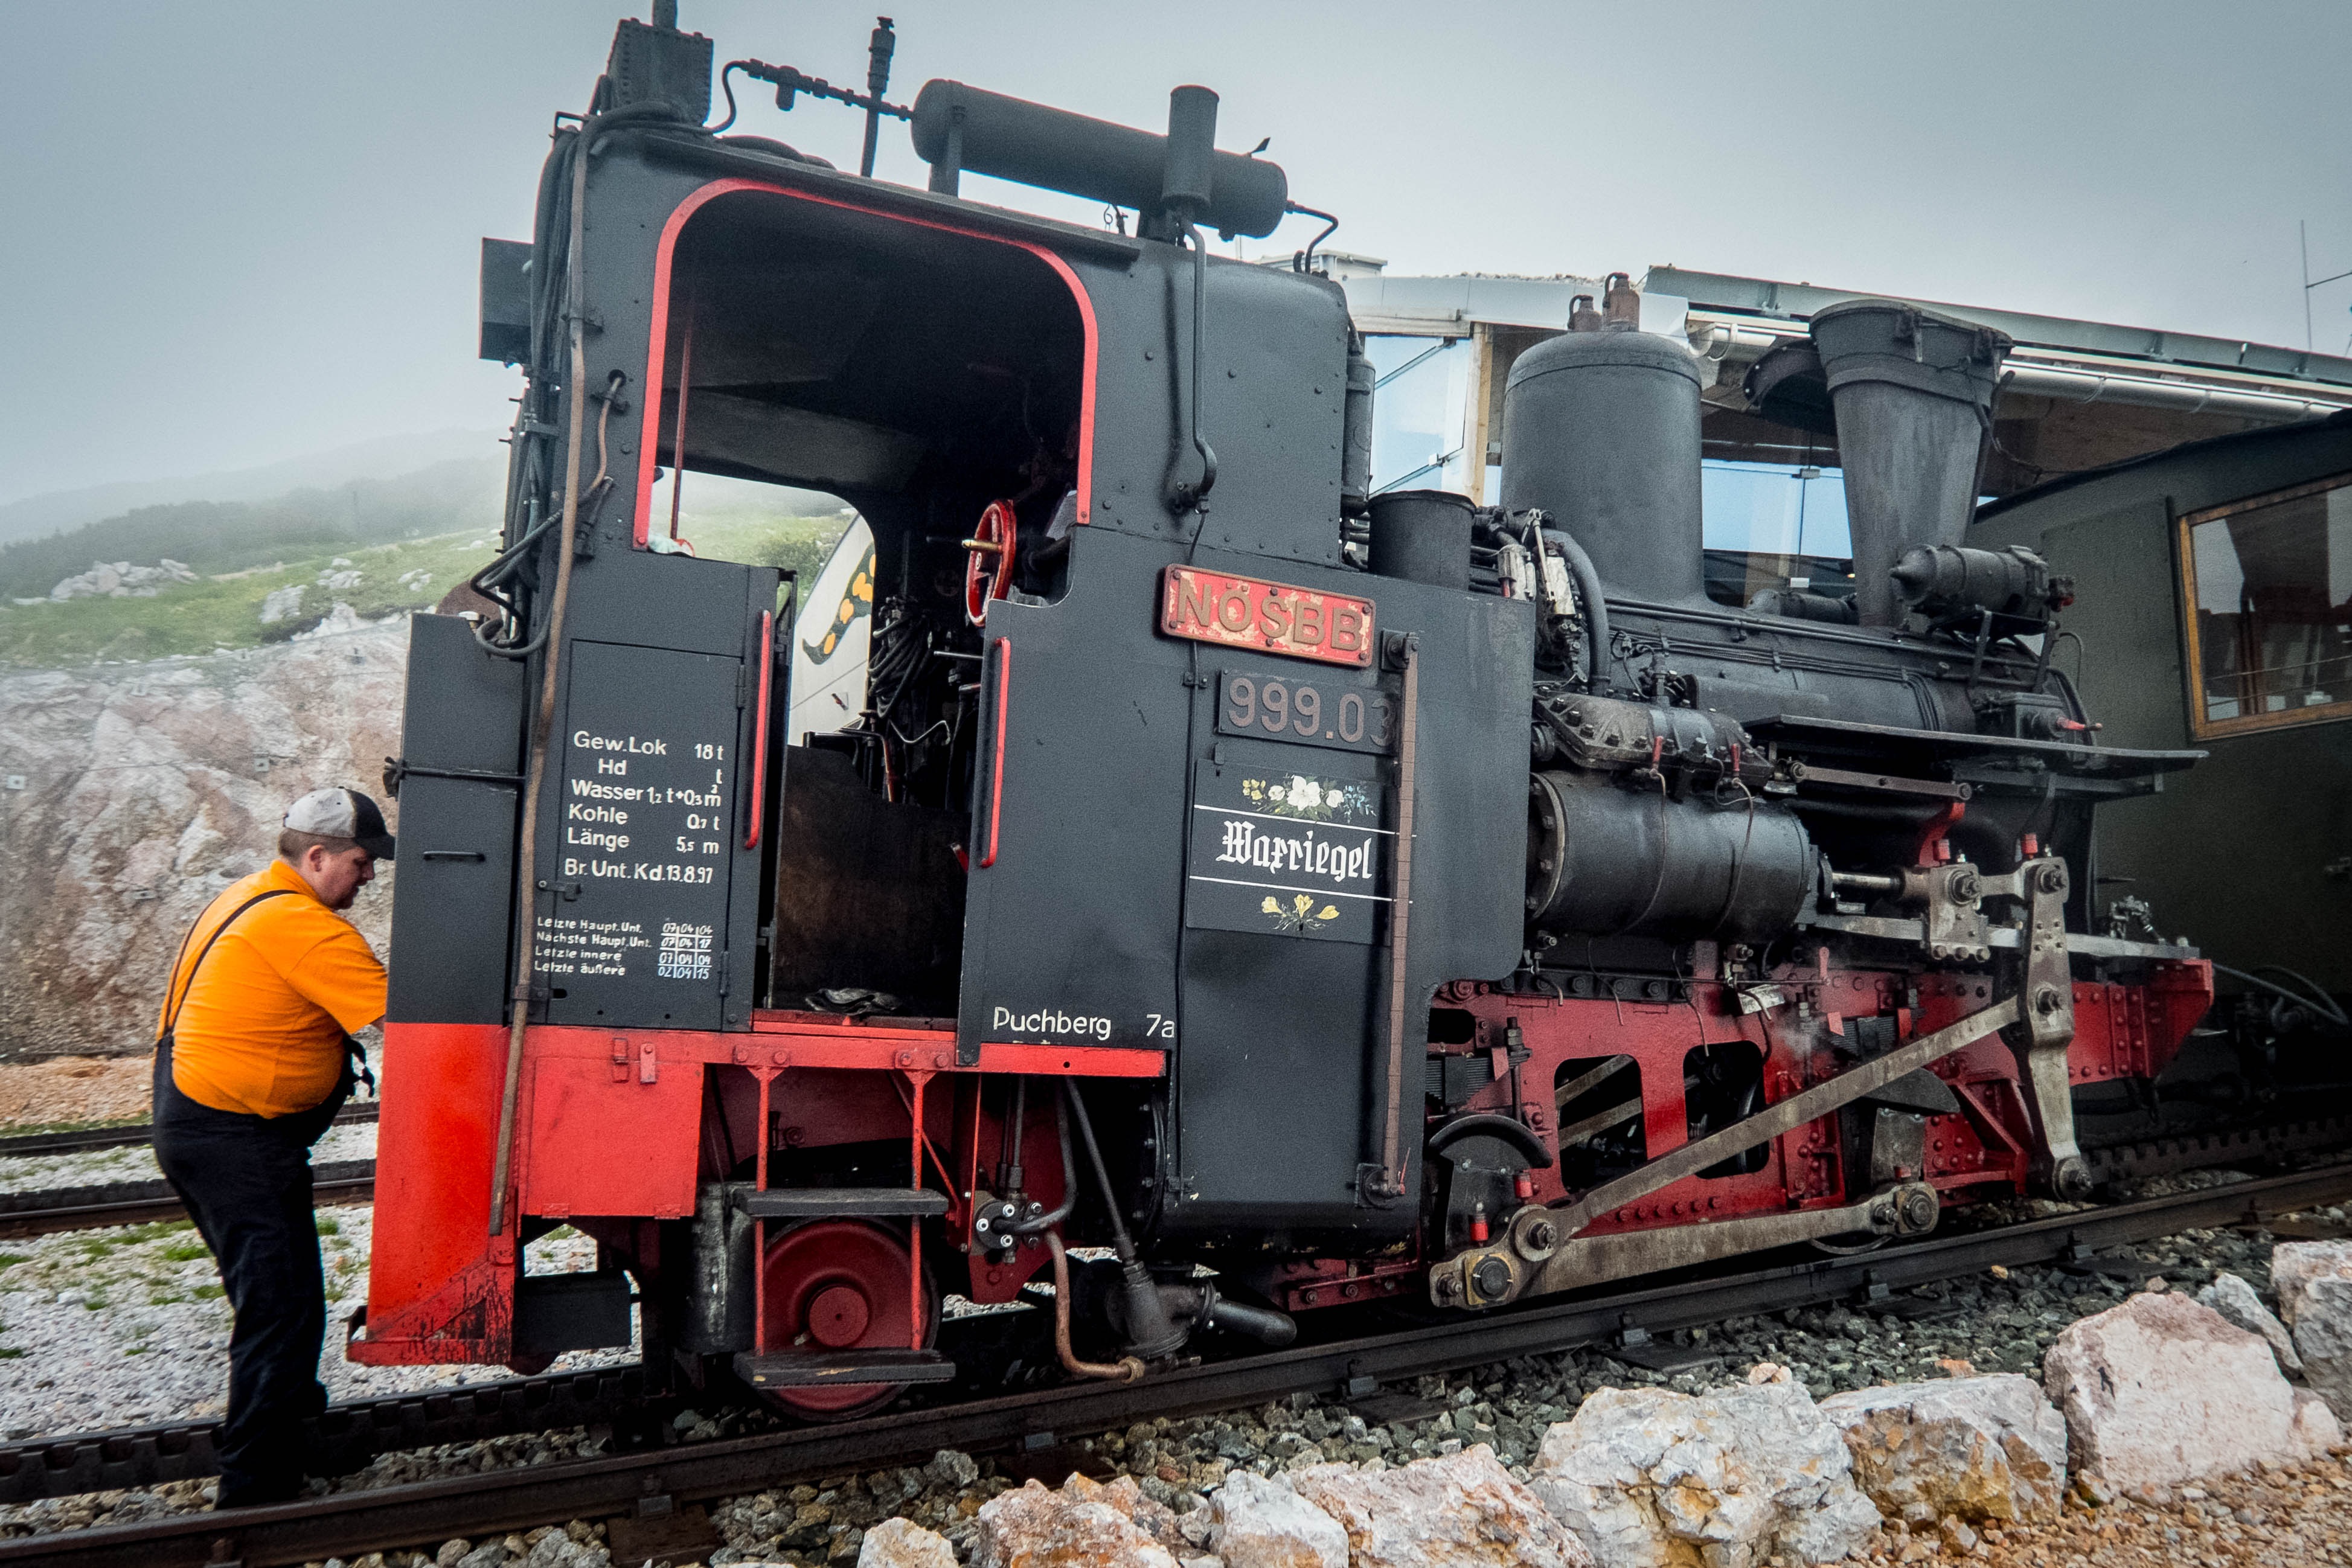
mountain, track, traffic, train, asphalt, transport, vehicle, alpine, locomotive, steam engine, railways, rail transport, rail traffic, passenger transport, rack railway, mountain railway, land vehicle, rolling stock